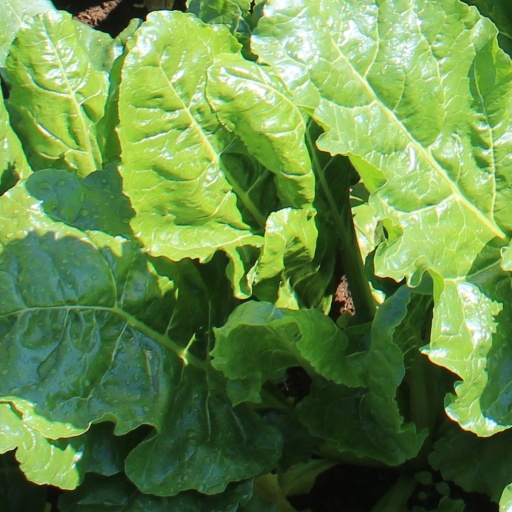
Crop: sugar beet